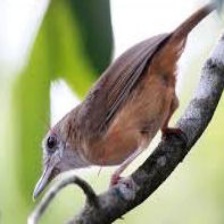
Species: ABBOTTS BABBLER
Scientific name: MALACOCINCLA ABBOTTI